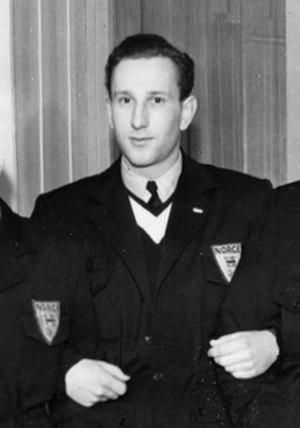
Arne Hoel est un ancien sauteur à ski norvégien.